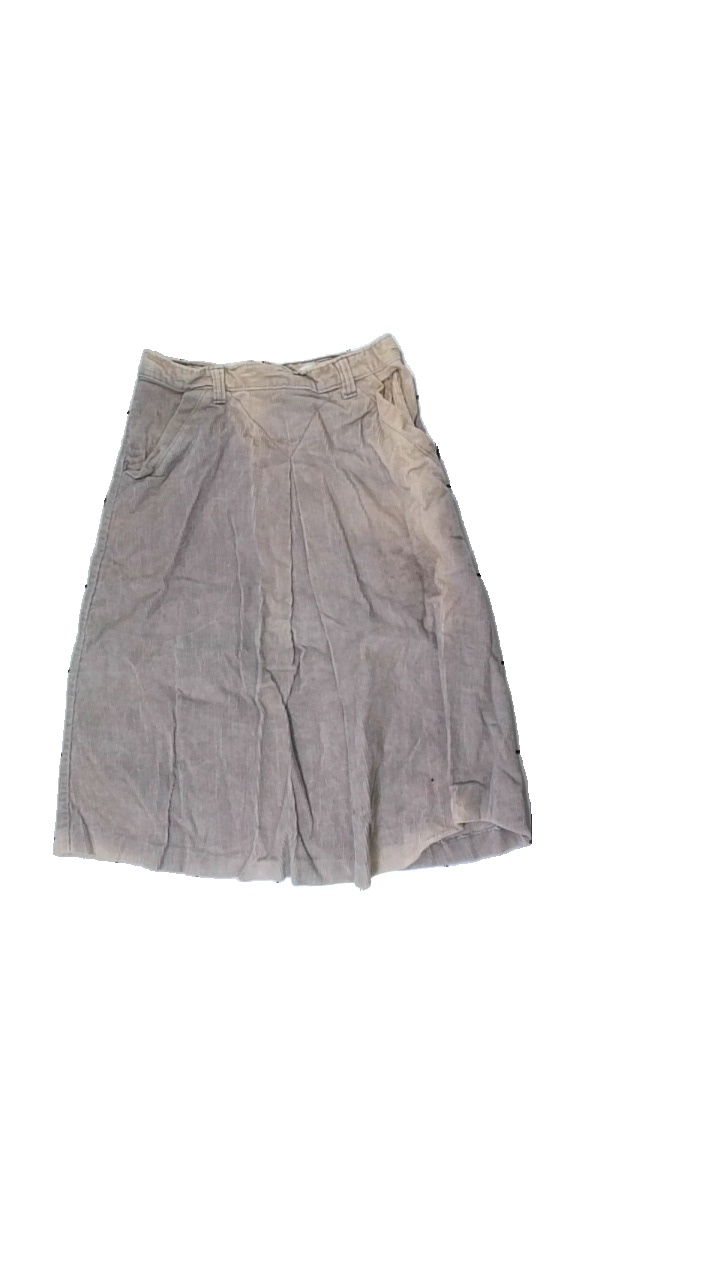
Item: Skirt (Ladies)
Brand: Missing
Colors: Beige
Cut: Regular
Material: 100% cotton
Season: All
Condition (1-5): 2
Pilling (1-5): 2
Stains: Major
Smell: Minor
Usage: Recycle
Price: <50